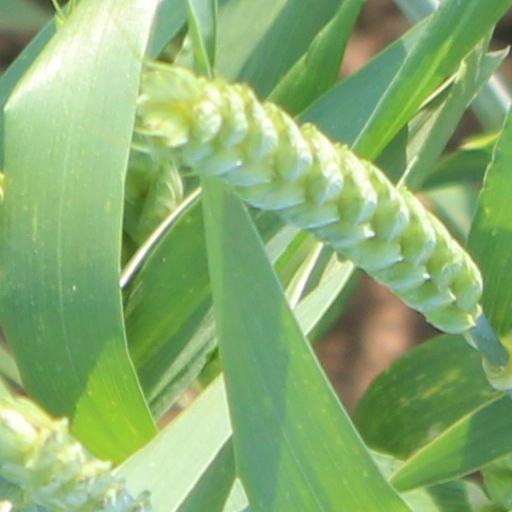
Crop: wheat